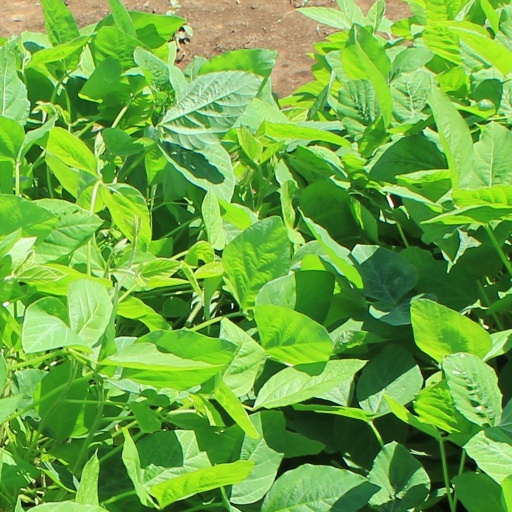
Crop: soybean